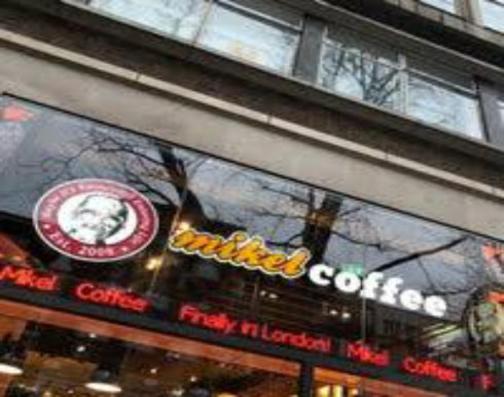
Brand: mikel coffee company
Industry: Food